Give Seven Days

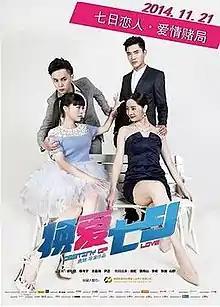

Give Seven Days, also known as Destiny of Love, is a 2014 Chinese romantic comedy film directed by Tang Xu. It was released on November 21, 2014.